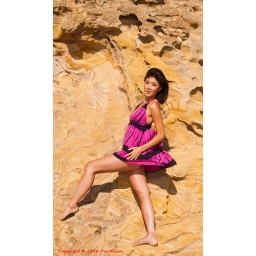
How a subway train passed under the beach cliff, I have no idea, I was just glad it did.